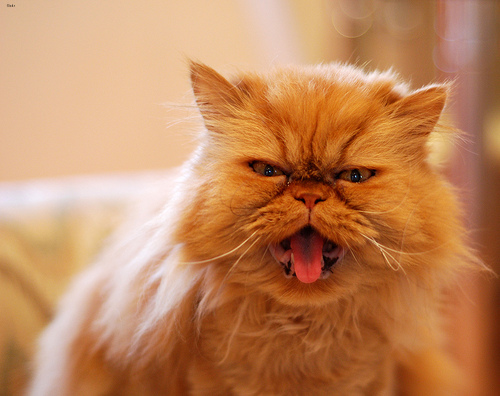
Animal: cat
Breed: Persian